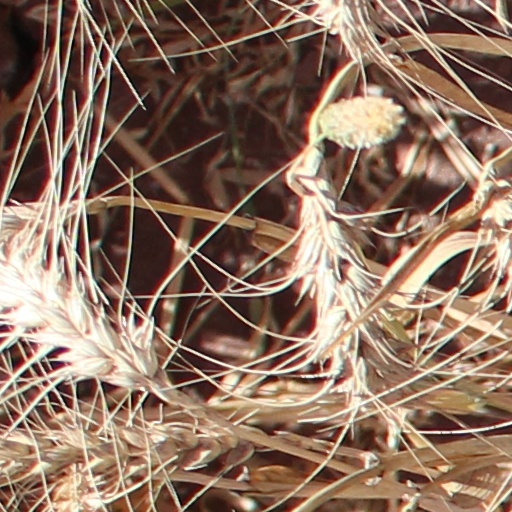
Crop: wheat